Foot drill

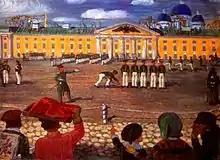
Nicholas I of Russia was nicknamed a drill-master on account of his devotion to mindless drill

Vegetius composed his treatise on the Roman Empire's military, "De Re Militari", at some point between 378 and 390 CE during the reign of Valentinian II in the Western Roman Empire. This work consists of three separate, yet related books, the first establishing methods of training and selecting new recruits, the second and third books a continuation of the first, describing in detail training and discipline matters as they pertained not only to the troops, but also to the leadership in times of training and battle, as well as positing an argument for reforms in the army.